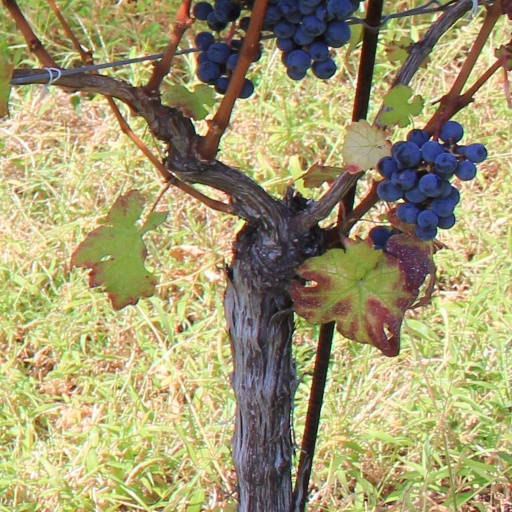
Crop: grape